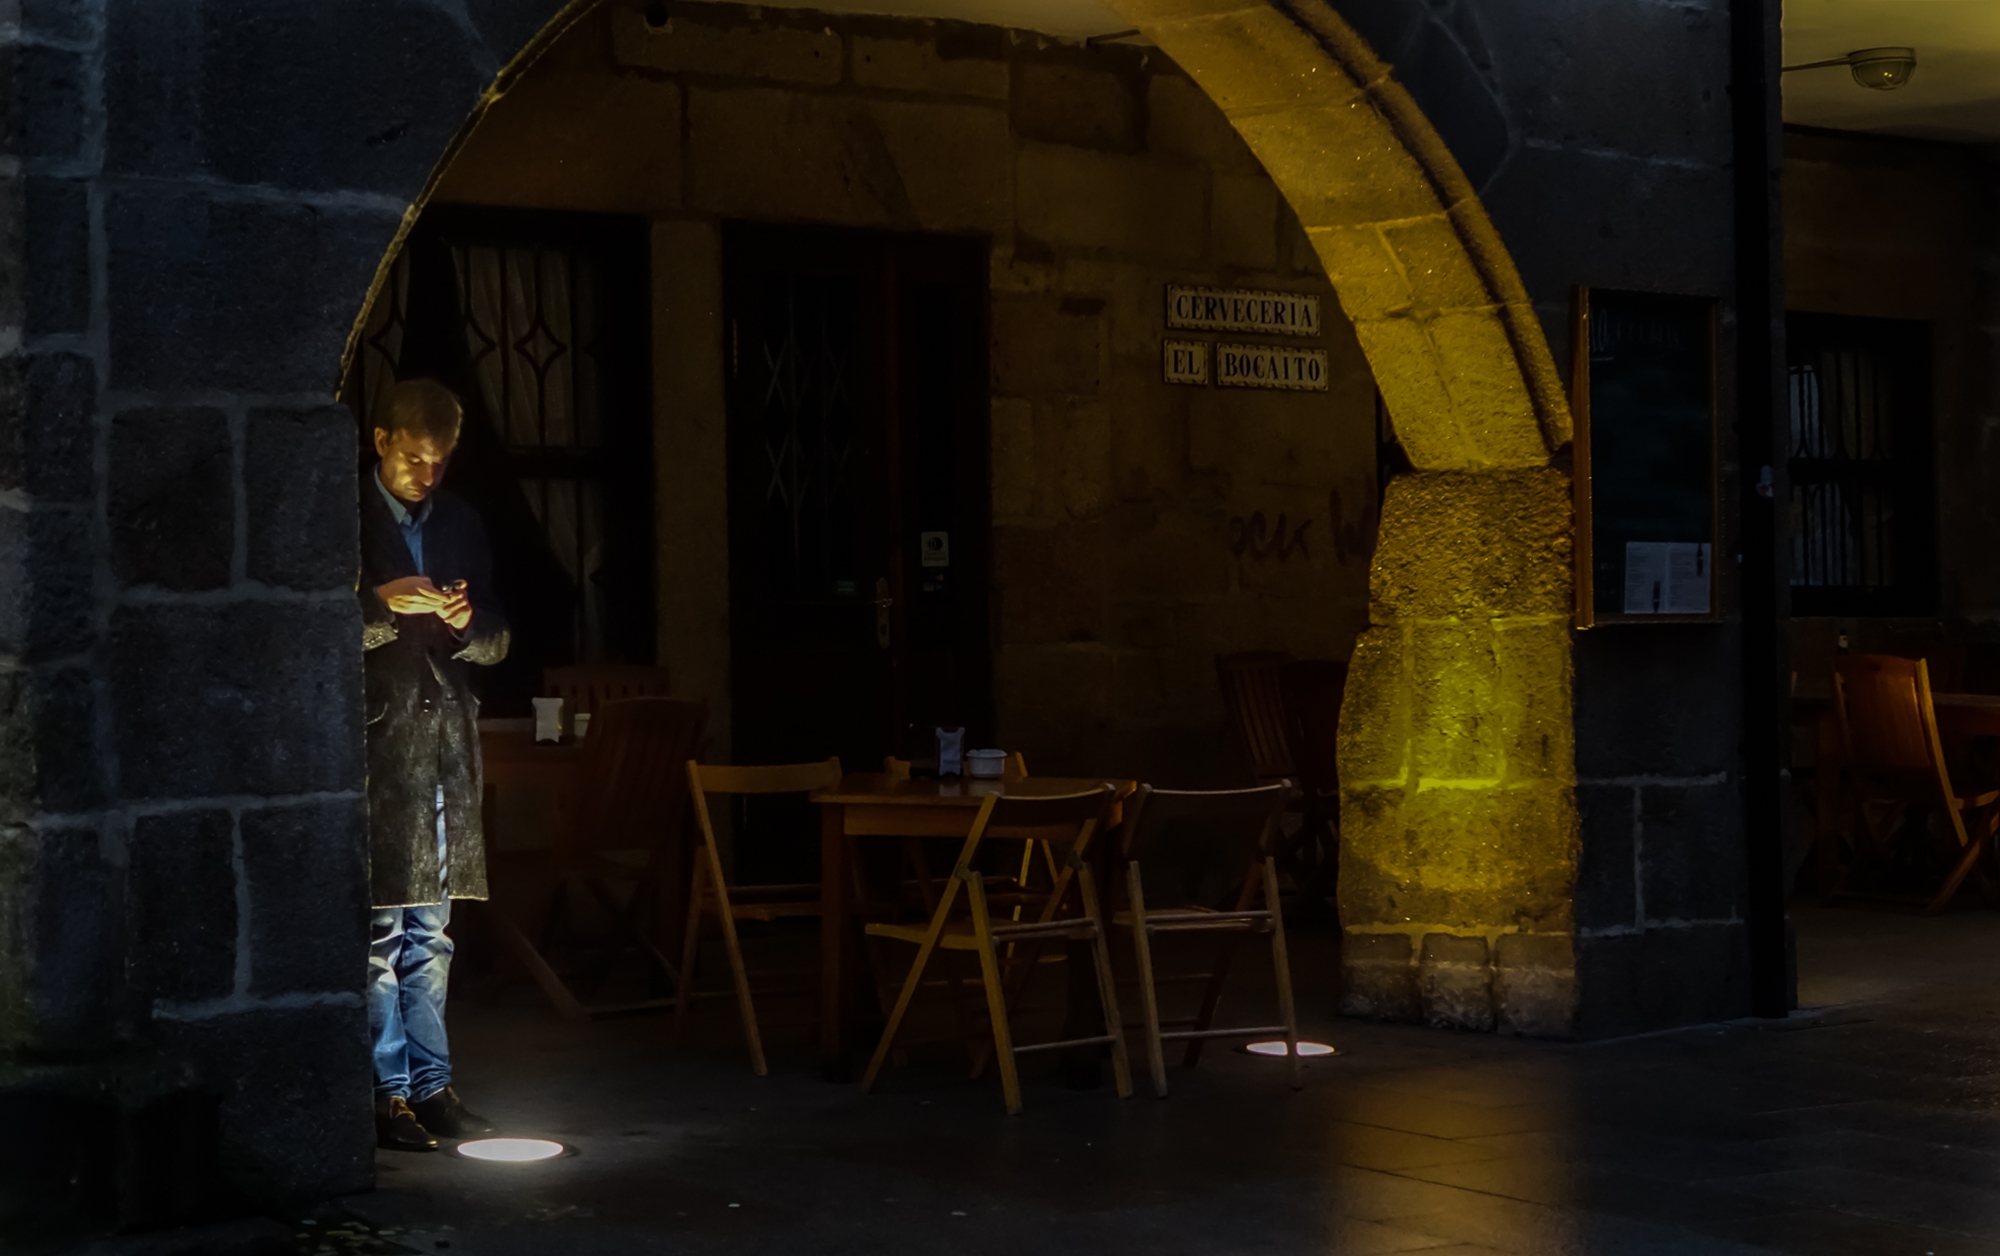
landscape, light, night, darkness, spain, galicia, pontevedra, paisajes, tourist attraction, espana, screenshot, ggl1, gaby1, xovesphoto, sonyrx10, rx10, gphoto, xelodegalicia, gabrielcoru a, arzobispomalvarpontevedragaliciaespa a